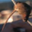
Label: mouse